Free Geek

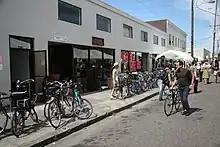
Entrance to the Portland Free Geek

Free Geek provides free classes and work programs to its volunteers, and the general public. Free Geek also offers phone and drop-in technical support for the computers it provides.